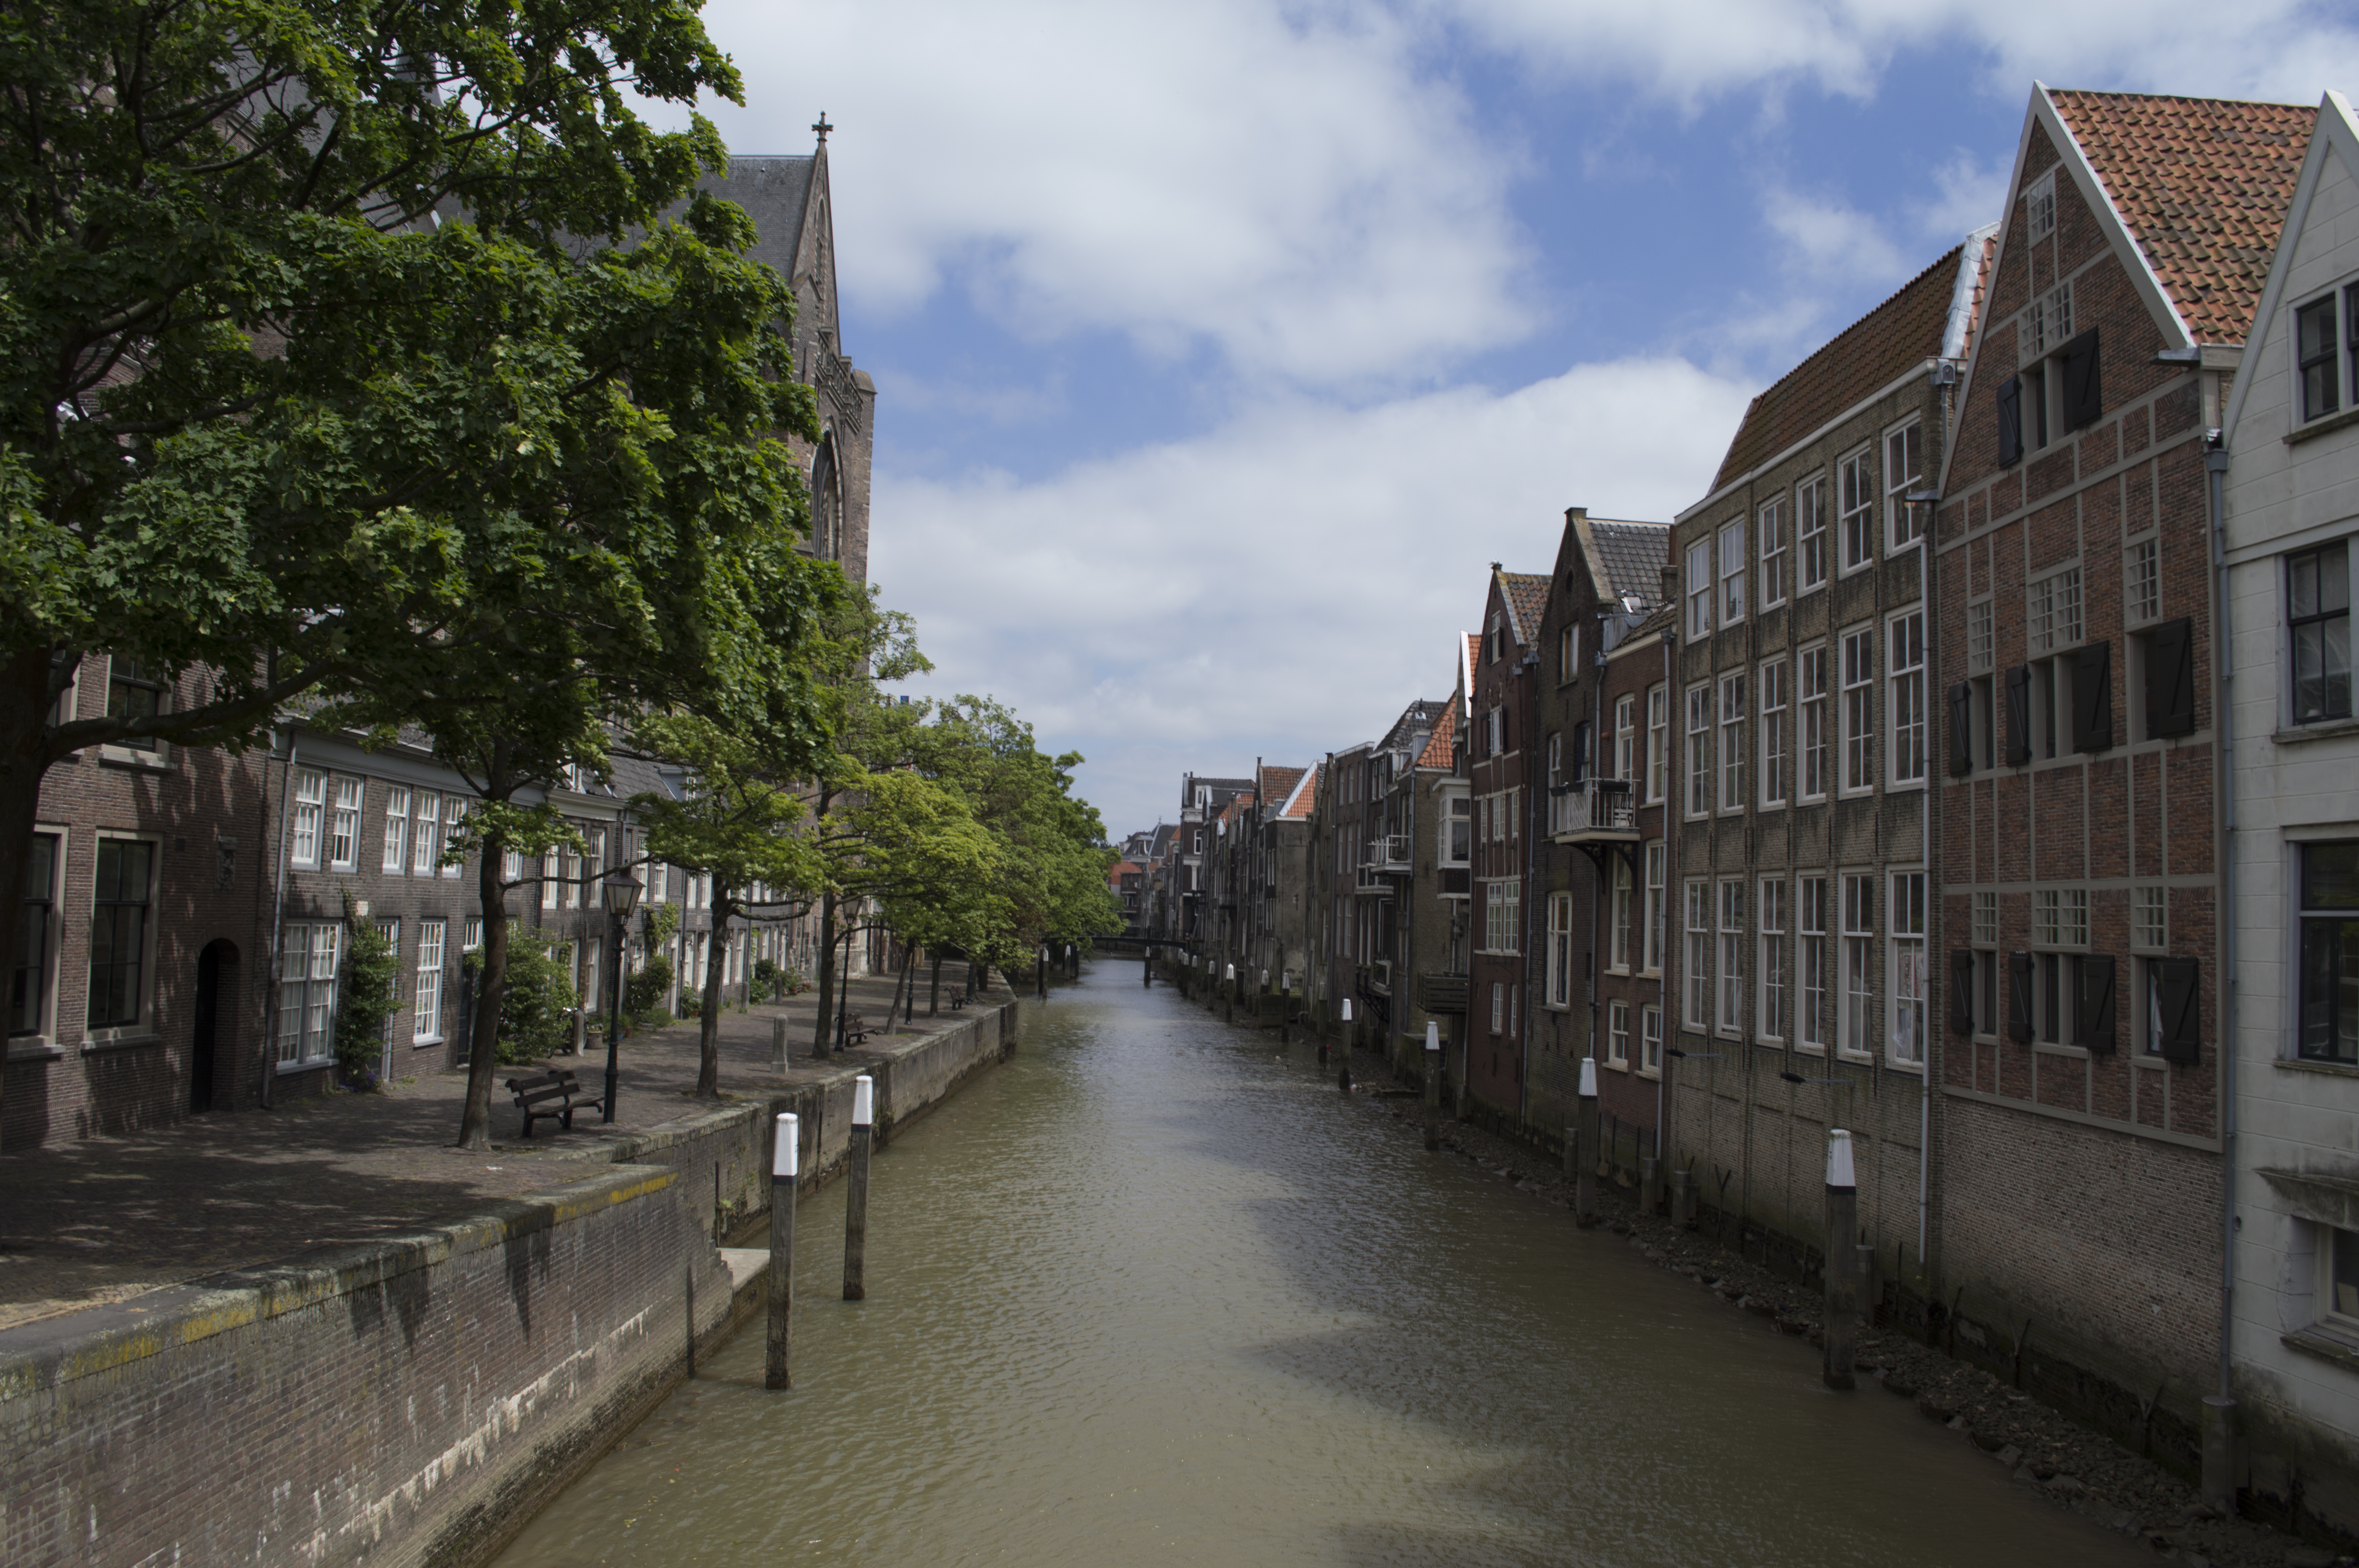
water, outdoor, architecture, sky, street, town, building, city, urban, river, canal, walkway, cityscape, nikon, historic, waterway, body of water, holland, nederland, netherlands, dutch, outdoorphotography, urbanphotography, watercourse, paulvandevelde, pdvandevelde, padagudaloma, dordrecht, stadsfotografie, grotekerk, nederlandinfotos, historisch, stadswandeling, architectuur, pvdvfotografie, pdvandeveldedordrecht, diep, rondjedordt, dedordtevaer, voorstraathaven, pottenkade, dutchphotography, totallydutch, dordtmonumenteel, erfgoedcentrumdiep, openmonumentendag, langegeldersekade, neighbourhood, urban area, residential area, geographical feature, human settlement